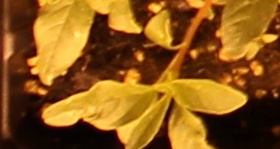
Label: Waterhemp